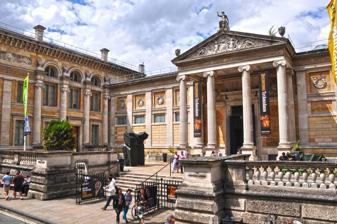
Building: Ashmolean Museum
Country: United Kingdom
Year built: 1683
Art museum in Oxford, United Kingdom Ashmolean Museum Front façade of the museum Location in Oxford Interactive fullscreen map Established 1683 ; 342 years ago ( 1683 ) Location Beaumont Street , Oxford , England Coordinates 51°45′19″N 1°15′36″W / 51.7554°N 1.2600°W / 51.7554; -1.2600 Type University Museum of Art and Archaeology Visitors 930,669 (2019) Director Alexander Sturgis Website www .ashmolean .org The Ashmolean Museum of Art and Archaeology ( / æ ʃ ˈ m oʊ l i ən , ˌ æ ʃ m ə ˈ l iː ən / ) on Beaumont Street , Oxford , England, is Britain's first public museum. Its first building was erected in 1678–1683 to house the cabinet of curiosities that Elias Ashmole gave to the University of Oxford in 1677. It is also the world's second university museum , after the establishment of the Kunstmuseum Basel in 1661 by the University of Basel . The present building was built between 1841 and 1845. The museum reopened in 2009 after a major redevelopment, and in November 2011, new galleries focusing on Egypt and Nubia were unveiled. In May 2016, the museum also opened redisplayed galleries of 19th-century art. History Broad Street The museum opened on 24 May 1683, with naturalist Robert Plot as the first keeper. The building on Broad Street (later known as the Old Ashmolean ) is sometimes attributed to Sir Christopher Wren or Thomas Wood. Elias Ashmole had acquired the collection from the gardeners, travellers, and collectors John Tradescant the Elder and his son, John Tradescant the Younger . It included antique coins, books, engravings, geological specimens, and zoological specimens—one of which was the stuffed body of the last dodo ever seen in Europe; but by 1755 the stuffed dodo was so moth-eaten that it was destroyed, except for its head and one claw. Beaumont Street Wood-engraving of the Ashmolean c. 1845 The present building dates from 1841 to 1845. It was designed as the University Galleries by Charles Cockerell in a classical style and stands on Beaumont Street. One wing of the building is occupied by the Taylor Institution , the modern languages faculty of the university, standing on the corner of Beaumont Street and St Giles' Street. This wing of the building was also designed by Charles Cockerell, using the Ionic order of Greek architecture. Sir Arthur Evans , who was appointed keeper in 1884 and retired in 1908, is largely responsible for the current museum. Evans found that the keeper and the vice-chancellor ( Benjamin Jowett ) had managed to lose half of the Ashmole collection and had converted the original building into the Examination Rooms. Charles Drury Edward Fortnum had offered to donate his personal collection of antiques on condition that the museum was put on a sound footing. A donation of £10,000 from Fortnum (£1.44 million as of 2025) enabled Evans to build an extension to the University Galleries and move the Ashmolean collection there in 1894. In 1908, the Ashmolean and the University Galleries were combined as the Ashmolean Museum of Art and Archaeology. The museum became a depository for some of the important archaeological finds from Evans' excavations in Crete. After the various specimens had been moved into new museums, the "Old Ashmolean" building was used as office space for the Oxford English Dictionary . Since 1924, the building has been established as the Museum of the History of Science , with exhibitions including the scientific instruments given to Oxford University by Lewis Evans , amongst them the world's largest collection of astrolabes . Charles Buller Heberden left £1,000 (£56,000 as of 2025) to the university in 1921, which was used for the Coin Room at the museum. In 2012, the Ashmolean was awarded a grant of $1.1m by the Andrew W. Mellon Foundation to establish the University Engagement Programme or UEP. The programme employs three teaching curators and a programme director to develop the use of the museum's collections in the teaching and research of the university. Renovations The museum's renovated central atrium in 2009 The interior of the Ashmolean has been extensively modernised in recent years and now includes a restaurant and large gift shop. In 2000, the Chinese Picture Gallery, designed by van Heyningen and Haward Architects , opened at the entrance of the Ashmolean and is partly integrated into the structure. It was inserted into a lightwell in the Grade I listed building and was designed to support future construction from its roof. Apart from the original Cockerell spaces, this gallery was the only part of the museum retained in the rebuilding. The gallery houses the Ashmolean's own collection and is also used from time to time for the display of loan exhibitions and works by contemporary Chinese artists. It is the only museum gallery in Britain devoted to Chinese paintings. The Bodleian Art, Archaeology and Ancient World Library (formerly the Sackler Library ), incorporating the older library collections of the Ashmolean, opened in 2001 and has allowed an expansion of the book collection, which concentrates on classical civilization, archaeology, and art history. Between 2006 and 2009, the museum was expanded to the designs of architect Rick Mather and the exhibition design company Metaphor , supported by the Heritage Lottery Fund . The $98.2 million rebuilding resulted in five floors instead of three, with a doubling of the display space, as well as new conservation studios and an education centre. The renovated museum re-opened on 7 November 2009. On 26 November 2011, the Ashmolean opened to the public the new galleries of Ancient Egypt and Nubia . This second phase of major redevelopment now allows the museum to exhibit objects that have been in storage for decades, more than doubling the number of coffins and mummies on display. The project received lead support from Lord Sainsbury's Linbury Trust , along with the Selz Foundation, Mr Christian Levett, as well as other trusts, foundations, and individuals. Rick Mather Architects led the redesign and display of the four previous Egypt galleries and the extension to the restored Ruskin Gallery, previously occupied by the museum shop. In May 2016, the museum opened new galleries dedicated to the display of its collection of Victorian art. This development allowed for the return to the Ashmolean of the Great Bookcase , designed by William Burges , and described as "the most important example of Victorian painted furniture ever made." Collections Rive des Esclavons , by J. M. W. Turner , c. 1840 Detail from a fragment of wall painting depicting Akhenaten and Nefertiti with their daughters Taichi Arch on the museum's forecourt, a sculpture by the artist Ju Ming The main museum contains huge collections of archaeological specimens and fine art. It has one of the best collections of Pre-Raphaelite paintings, majolica pottery, and English silver. The archaeology department includes the bequest of Arthur Evans and so has a collection of Greek and Minoan pottery. The department also has an extensive collection of antiquities from Ancient Egypt and the Sudan , and the museum hosts the Griffith Institute for the advancement of Egyptology . Highlights of the Ashmolean's collection include: Drawings by Michelangelo , Raphael and Leonardo da Vinci Paintings by Pablo Picasso , Giambattista Pittoni , Paolo Uccello , Anthony van Dyck , Peter Paul Rubens , Paul Cézanne , John Constable , Titian , Claude Lorrain , Samuel Palmer , John Singer Sargent , Piero di Cosimo , William Holman Hunt , and Edward Burne-Jones The Alfred Jewel Watercolours and paintings by J. M. W. Turner The Messiah Stradivarius , a violin made by Antonio Stradivari The Daisy Linda Ward bequest in 1939 of 96 still life paintings, including works by Clara Peeters , Adriaen Coorte , and Rachel Ruysch The Pissarro Family Archive, donated in the 1950s to the Ashmolean, consisting of paintings, prints, drawings, books, and letters by Camille Pissarro , Lucien Pissarro , Orovida Camille Pissarro , and other members of the Pissarro family Arab ceremonial dress owned by Lawrence of Arabia A death mask of Oliver Cromwell The Crondall hoard , a rare set of Anglo-Saxon gold coins discovered in 1828 A substantial number of Oxyrhynchus Papyri , including Old and New Testament biblical manuscripts Over 30 pieces of Late Roman gold glass roundels from the Catacombs of Rome , the Wilshere Collection is the third largest collection after the Vatican and British Museum. A collection of Posie rings . An extensive collection of antiquities from Prehistoric Egypt and the succeeding Early Dynastic Period of Egypt The Parian Marble , the earliest extant example of a Greek chronological table The Metrological Relief , showing Ancient Greek measurements The ceremonial cloak of Chief Powhatan The lantern that Gunpowder Plot conspirator Guy Fawkes carried in 1605 The Minoan collection of Arthur Evans , the biggest outside Crete The Narmer Macehead and Scorpion Macehead The Kish tablets The Sumerian Kings List Near Eastern (mainly cunaiform ) tablets collection, second largest in the UK; mainly recovered by the Oxford-Field Museum Expedition to Kish , Iraq (1923-1933) The sole surviving Pococke Kition inscription , used by Jean-Jacques Barthélemy in his decipherment of the Phoenician language The Abingdon Sword , an Anglo-Saxon sword found at Abingdon south of Oxford The Dalboki hoard of Thracian artefacts, central Bulgaria The Scythian antiquities from Nymphaeum, Crimea The Shrine of Taharqa Recent major bequests and acquisitions include: In 2017 the museum acquired a group portrait by William Dobson painted in Oxford around 1645, during the English Civil War . The group in the painting are Prince Rupert , Colonel William Legge (Governor of Oxford) and Colonel John Russell (commander of the prince's elite Blue Coats). The painting was acquired for the nation through the Acceptance in Lieu scheme, administered by Arts Council England . In 2017 the museum acquired a Viking hoard that was discovered near Watlington in South Oxfordshire in 2015. It is the first large Viking hoard discovered in Oxfordshire, which once lay on the border of Wessex and Mercia . The hoard contains over 200 Anglo-Saxon coins, including many examples of previously rare coins of Alfred the Great , King of Wessex (871–899) and his less well-known contemporary, King Ceolwulf II of Mercia (874–879). In 2015 the Ashmolean raised the money needed to acquire a major painting by J. M. W. Turner . With lead support from the Heritage Lottery Fund , a grant from the Art Fund , and a public appeal, the fundraising target was met to secure Turner's only full-size townscape in oils: The High Street, Oxford (1810). The painting was accepted by the nation through the Acceptance in Lieu scheme. In October 2014 the Ashmolean acquired a painting by John Constable titled Willy Lott's House from the Stour (The Valley Farm). The painting was accepted by the nation through the Acceptance in Lieu scheme. The farm building depicted in the painting is also seen from a different angle in The Hay Wain , painted 1821 and now at the National Gallery . In October 2014 the Ashmolean acquired a collection of historic English embroideries which was given to the museum by collectors Micheál and Elizabeth Feller. The gift comprises 61 pieces which span the whole of the seventeenth century. In late 2013, art historian and collector Michael Sullivan bequeathed his collection of more than 400 works of art to the museum. The collection, which includes paintings by Chinese masters Qi Baishi , Zhang Daqian , and Wu Guanzhong , was considered one of the world's most significant collections of modern Chinese art. The museum has a gallery dedicated to Sullivan and his wife Khoan. In 2013 the museum was given the sculpture Taichi Arch by Taiwanese artist Ju Ming , which was installed on the museum's main forecourt. It was given to the museum by the Juming Culture and Education Foundation in memory of art historian and collector Michael Sullivan . In 2012 the museum was left a 500-piece collection of gold and silver objets d'art , including many pieces of Renaissance silverware, assembled by the antique dealer Michael Welby. In 2012 the museum acquired Édouard Manet 's Portrait of Mademoiselle Claus , painted in 1868, after a public campaign to raise £7.83million while a temporary export bar was placed on it by the RCEWA The campaign received £5.9m from the Heritage Lottery Fund , and a grant of £850,000 from The Art Fund . Collections gallery London Bridge on the Night of the Marriage of the Prince and Princess of Wales , 1864 by William Holman Hunt The Brighton Pierrots , 1915, by Walter Sickert The Alfred Jewel Music , 1877, by Edward Burne-Jones The " Two Dog Palette " from Hierakonpolis The Messiah Stradivarius violin Portrait of Mademoiselle Claus , by Édouard Manet The Narmer Macehead Studies of the Heads of two Apostles and of their Hands , by Raphael The Hunt in the Forest by Paolo Uccello Statue of Sobek , the crocodile god, from the pyramid temple of Amenemhat III Acme and Septimius , c. 1868 , by Frederic Leighton, 1st Baron Leighton The Sumerian Kings List , dating to approximately 1800 BC The Apotheosis of Germanicus , a copy after an antique Cameo painted in 1626 by Peter Paul Rubens A death mask of Oliver Cromwell The Return of the Dove to the Ark , 1851, by Sir John Everett Millais A Greek tragic mask dating to the 1st century BC or 1st century AD. Jeanne Holding a Fan , an oil on canvas painting by Camille Pissarro , c. 1874 The Holy Family with St John the Baptist , brush and brown wash on panel by Michelangelo Tombstone, the doctor Claudius Agathemerus and his wife Myrtale, from Rome, about AD 100 Portrait of John Ruskin by John Everett Millais The Mantle of Chief Powhatan , dating to the 17th century The Abingdon Sword , dating from the late 9th or early 10th century The Annunciation , attributed to Paolo Uccello Restaurant de la Sirène, Asnières , by Vincent van Gogh A Garden in Montmartre by Pierre-Auguste Renoir Young Englishwoman , a costume study by Hans Holbein the Younger A self-portrait by Samuel Palmer A coin of Domitianus II Egyptian Mummy Portrait The Virgin and Child , by Bernardino Pintoricchio Early Bronze Age Cycladic art figurine, 2800–2300 BC. The Kish tablet cast Guy Fawkes ' Lantern, London, England c. 1605 Iron and horn The sole surviving Pococke Kition inscription , used by Jean-Jacques Barthélemy in his decipherment of the Phoenician language Arundel Marbles So-called Cicero excavated by the Earl of Arundel in Rome between 1613 and 1614 So-called Cicero excavated by the Earl of Arundel in Rome between 1613 and 1614 Man wearing a toga excavated in Rome 1613–1614 and later given the name "Caius Marius" First century CE togate torso bearing a 17th-century CE head dubbed Caius Marius by the Earl of Arundel excavated in 1613–1614 CE Statue of a woman with hairstyle dating to the later Roman Republican or Augustan period but body dating to 200–100 BCE Closeup of Statue of a woman with hairstyle dating to the later Roman Republican or Augustan period but body dating to 200–100 BCE The Oxford Bust or "Sappho" with head and torso coming from different statues and probably put together by a sculptor in the 1600s The Oxford Bust or "Sappho" with head and torso coming from different statues and probably put together by a sculptor in the 1600s View 2 Portrait of a young man with hairstyle, facial features and long neck pointing to portraits made in the early 100s CE Sphinx commissioned by the Earl of Arundel to partner a Roman Sphinx, 17th century CE Sphinx, Roman, 50–200 CE. Roman statue of Eros, 100–200 CE depicting Eros sleeping,  his torch turned down, a symbol of death used in many Roman memorials. Closeup of Roman statue of Eros, 100–200 CE depicting Eros sleeping,  his torch turned down, a symbol of death used in many Roman memorials. Fragment of a marble sarcophagus depicting two drunken boys from a Bacchic revel, made in Athens 140–150 CE Broadway Museum and Art Gallery In 2013 a museum was opened in the 17th-century "Tudor House"  at Broadway, Worcestershire , in the Cotswolds, in partnership with the Ashmolean Museum. In 2017 the museum became known as the Broadway Museum and Art Gallery. The collection includes paintings and furniture from the founding collections of the Ashmolean Museum, given by Elias Ashmole to the University of Oxford in 1683, and local exhibits expand upon elements of the timeline of the village. Major exhibitions Upcoming planned exhibitions include: Labyrinth: Knossos, Myth and Reality : This exhibition opened at the Ashmolean in February 2023 and will be open until late July 2023. Major exhibitions in recent years include: Pre-Raphaelites: Drawings & Watercolours : This exhibition, initially shown for 5 weeks in 2021, was re-mounted in 2022 for a longer run, opening in July. It is drawn from the Ashmolean's own collection of Pre-Raphaelite drawings and watercolours. Pissarro: Father of Impressionism : Open from February until June 2022, this exhibition included artworks drawn from the Ashmolean's collections as well as international loans, spanning Camille Pissarro 's entire career. Tokyo: Art and Photography : Open from July 2021 until January 2022, this exhibition included artworks from the Ashmolean's collection as well as loans from Japan and new commissions by contemporary artists. It included woodblock prints by Hokusai and Hiroshige , photography of Moriyama Daido and Ninagawa Mika . Pre-Raphaelites: Drawings & Watercolours : Open in May and June 2021, this exhibition was drawn from the Ashmolean's own collection of Pre-Raphaelite drawings and watercolours. The exhibition was curated by British art historian Christiana Payne . Young Rembrandt : Open from August until November 2020, this exhibition was delayed due to the COVID-19 pandemic , and featured more than 120 of Rembrandt 's paintings, drawings and prints from international and private collections. It focused on the first decade of Rembrandt's work, from 1624 to 1634, and included his early paintings Jeremiah Lamenting the Destruction of Jerusalem , Self-portrait in a Gorget , Rembrandt Laughing , Judas Repentant, Returning the Pieces of Silver , Portrait of Jacques de Gheyn III , and History Painting . The exhibition was the subject of a BBC television documentary, in its 2020 Museums in Quarantine series. Last Supper in Pompeii : Open from July 2019 until January 2020, this exhibition explored what the people of the ancient Roman city of Pompeii loved to eat and drink. Many of the objects, on loan from Naples Museum and Pompeii , had never before left Italy. Jeff Koons at the Ashmolean : Open from February until June 2019, this exhibition featured 17 major works by the American artist Jeff Koons , 14 of which had never been on display in the UK before. They included some of his most well-known series such as Equilibrium, Banality , Antiquity and his recent Gazing Ball paintings and sculptures. In the galleries of the museum, where the collections range from prehistory to the present, Jeff Koons's work was 'in conversation' with the history of art and ideas which has been his focus over the past four decades. The exhibition was curated by Koons and Norman Rosenthal . Spellbound: Magic, Ritual & Witchcraft : Open from August 2018 until January 2019, this exhibition explored the history of magic over eight centuries. On display were 180 objects from 12th-century Europe to newly commissioned contemporary artworks. America's Cool Modernism: O'Keeffe to Hopper : Open from March until July 2018 this major exhibition of works by American artists in the early 20th-century included over 80 paintings, photographs and prints, and the first American avant-garde film, Manhatta . Many of the paintings had never before travelled outside the US. Imagining the Divine: Art and the Rise of World Religions : Open from October 2017 until February 2018 this exhibition explored Buddhism, Christianity, Hinduism, Islam and Judaism, and was the first to look at the art of these five world religions as they spread across continents in the first millennium AD. Raphael: The Drawings : Open from June 2017 until September 2017 this exhibition brought together over a hundred works by Raphael from international collections and aimed to transform public understanding of Raphael through a focus on the immediacy and expressiveness of his drawing. Degas to Picasso: Creating Modernism in France : Open from February 2017 until May 2017, and featuring works by Matisse , Manet , Chagall , Braque , Delacroix , Renoir , Metzinger , Degas , Léger and Picasso , this exhibition told the story of the rise of Modernism through works from a private collection that had never been seen in Britain before. Power and Protection: Islamic Art and the Supernatural : Open from October 2016 until January 2017, this was the first major exhibition to explore the supernatural in the art of the Islamic world. The exhibition included objects and works of art from the 12th to the 20th century, from Morocco to China, which have been used as sources of guidance and protection in the dramatic events of human history. These include dream-books, talismanic charts and amulets. Storms, War and Shipwrecks: Treasures from the Sicilian Seas : Open from June until September 2016, this exhibition explored the roots of Sicily 's multi-cultural heritage through the discoveries made by underwater archaeologists – from chance finds to excavated shipwrecks. The exhibition also featured what has been described as a "flat pack" Byzantine church interior, intended for assembly at its destination, with marble items raised from a wreck off the southeast coast of Sicily in the 1960s by archaeologist Gerhard Kapitan. Andy Warhol: Works from the Hall Collection : Open from February until May 2016, this exhibition featured over a hundred works, by Andy Warhol , from the Hall Collection (US), plus loans of films from The Andy Warhol Museum , Pittsburgh. Curated by Sir Norman Rosenthal , the exhibition spanned Warhol's entire output, from iconic pieces of the 1960s Pop pioneer to the experimental works of his last decade. Elizabeth Price: A Restoration : Open from March until May 2016, this two-screen video installation by British artist Elizabeth Price was a newly commissioned work in response to the collections and archives of the Ashmolean and Pitt Rivers museums, in partnership with the Ruskin School of Drawing and Fine Art , and funded by the 2013 Contemporary Art Society Award. The main focus was the records of Arthur Evans 's excavation of the Cretan city of Knossos . Drawing in Venice: Titian to Canaletto : Open from October 2015 until January 2016, this exhibition featured a hundred drawings from The Uffizi Gallery in Florence, the Ashmolean, and Christ Church, Oxford . It was based on new research tracing continuities in Venetian drawing over three centuries, from around 1500 down to the foundation of the first academy of art in Venice in 1750. The exhibition also featured 20 works on paper and canvas by contemporary artist Jenny Saville , produced in response to the Venetian drawings in the exhibition. Great British Drawings : An exhibition open from March until August 2015 showing more than one hundred British drawings and watercolours from the Ashmolean's collection, spanning three hundred years. An Elegant Society: Adam Buck, artist in the age of Jane Austen : Open from July until October 2015 this exhibition explored the work of Adam Buck , Irish Regency era portrait and miniature painter. Love Bites: Caricatures by James Gillray : An exhibition in 2015 to mark the 200th anniversary of the death of British caricaturist James Gillray (1757–1815). The caricatures on display were from the collection of New College, Oxford . William Blake: Apprentice and Master : Open from December 2014 until March 2015, this exhibition celebrated the work of William Blake . Discovering Tutankhamun : a special exhibition, open from July until November 2014, explored Howard Carter 's excavation of the tomb of Tutankhamun in 1922. Original records, drawings and photographs from the Griffith Institute were on display. The Eye of the Needle: English Embroideries from the Feller Collection : a special exhibition, open from August until October 2014, of 17th-century embroideries from the Feller Collection , together with examples from the Ashmolean's own holdings. Cézanne and the Modern : a special exhibition, open from March to June 2014, displaying Impressionist and Post-Impressionist paintings and sketches from the Henry and Rose Pearlman Collection Francis Bacon / Henry Moore: Flesh and Bone : a special exhibition, open from September 2013 until July 2014, displaying paintings by Francis Bacon and sculptures and drawings by Henry Moore . Stradivarius : a special exhibition, open from June until August 2013, exploring the life and work of Antonio Stradivari . It was the first time twenty-one of his instruments, from guitar to cello to violin, were on display together in the UK. Master Drawings : a special exhibition, open from May until August 2013, displaying a selection of the Ashmolean's on western art collection. The exhibition surveyed drawings of all types by some of the biggest names in art history, including Leonardo, Michelangelo and Raphael, as well as Gwen John, David Hockney and Antony Gormley. Xu Bing: Landscape Landscript : a special exhibition of the work of Xu Bing , open from February until May 2013. It was the Ashmolean's first major exhibition of contemporary art. Keepers and Directors See also: Category: Keepers and directors of the Ashmolean Museum Keepers Name From To Robert Plot 1683 1690 Edward Lhuyd 1690 1709 David Parry 1709 1714 John Whiteside 1714 1729 George Shepheard 1730 1731 Joseph Andrews 1731 1732 George Huddesford 1732 1755 William Huddesford 1755 1772 William Sheffield 1772 1795 William Lloyd 1796 1815 Thomas Dunbar 1815 1822 William Philipps 1822 1823 John Shute Duncan 1823 1826 Philip Bury Duncan 1826 1854 John Phillips 1854 1870 John Henry Parker 1870 1884 Sir Arthur Evans 1884 1908 David George Hogarth 1909 1927 Edward Thurlow Leeds 1928 1945 Sir Karl Parker 1945 1962 Robert W. Hamilton 1962 1972 Beginning in 1973, the position of Keeper was superseded by that of Director: Directors Name From To Sir David Piper 1973 1985 Professor Sir Christopher White 1985 1997 Roger Moorey (acting) 1997 1998 Christopher Brown 1998 2014 Alexander Sturgis 2014 Notable people See also: Category: People associated with the Ashmolean Museum Current keepers Christopher Howgego , Keeper of the Heberden Coin Room Mallica Kumbera Landrus, Keeper of Eastern Art Liam McNamara, Keeper of Antiquities Jennifer Sliwka, Keeper of Western Art Former staff Michael Metcalf , former Keeper of the Heberden Coin Room Joan Crowfoot Payne , archaeologist and Cataloguer of the Egyptian and Nubian collectors (1957–1979) Jon Whiteley , former Assistant Keeper of Western Art Susan Sherratt , former Assistant Curator and Honorary Research Assistant to the Arthur Evans Archive Andrew Sherratt , former Assistant Keeper of Antiquities in the Ashmolean Museum Catherine Whistler, former Keeper of Western Art In popular culture Books The Ashmolean Museum is a minor location within the book Babel, or the Necessity of Violence . Comics The 21st book in the Belgian comics series Blake and Mortimer , titled The Oath of the Five Lords , centres around a series of burglaries at the Ashmolean and their connection to T. E. Lawrence . Television The Alfred Jewel was the inspiration for the Inspector Morse episode "The Wolvercote Tongue" (1988), in which the museum's interior was used as a set. The Ashmolean also figures prominently in several episodes of the successor series Lewis , particularly the episode "Point of Vanishing" where the painting The Hunt in the Forest ( c. 1470 ) is a key plot element; the characters visit the painting at the museum and are instructed on its features by an art expert before solving the case. Theft View of Auvers-sur-Oise by Paul Cézanne On 31 December 1999, during the fireworks that accompanied the celebration of the millennium , thieves used scaffolding on an adjoining building to climb onto the roof of the museum and stole Cézanne 's landscape painting View of Auvers-sur-Oise . Valued at £3 million, the painting has been described as an important work illustrating the transition from early to mature Cézanne painting. As the thieves ignored other works in the same room, and the stolen Cézanne has not been offered for sale, it is speculated that this was a case of an artwork stolen to order. The Cézanne has not been recovered and is one of the FBI's Top Ten Art Crimes. In 2010 several of the Egypt Exploration Society 's Oxyrhynchus Papyri held by the museum were allegedly stolen from the collection and sold to the American Museum of the Bible . Repatriation of artifacts In 2024, the museum agreed to return a 500-year-old bronze sculpture of the Hindu poet and saint Thirumangai Alvar that it had purchased at an auction at Sotheby's in 1967, after the Indian High Commission in the United Kingdom filed a claim stating that the item was stolen from a temple in Tamil Nadu in 1957. See also Museums of the University of Oxford Museum of Oxford Oxford University Museum of Natural History Bate Collection of Musical Instruments Christ Church Picture Gallery Donation by Sultan bin Abdul-Aziz Al Saud References